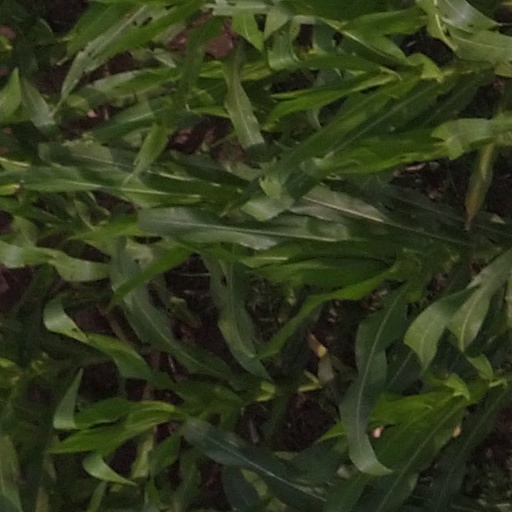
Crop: maize; corn